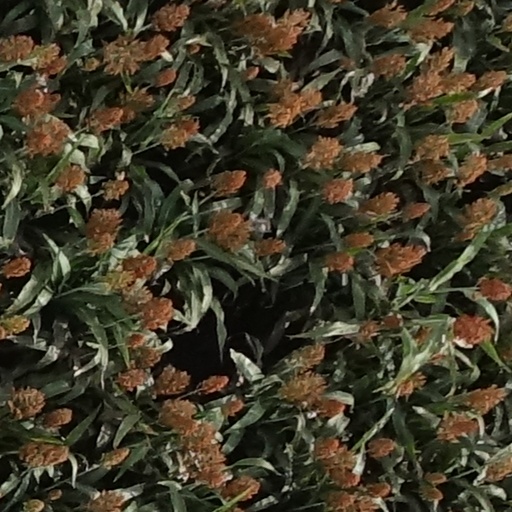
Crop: sorghum